Tule Island

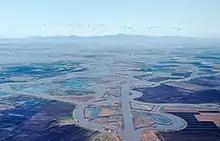
An aerial photo, looking northwest, taken in 1965. Medford Island can be seen to the north and west of Tinsley Island; to its southeast (below it in the photo) are Fern Island, Headreach Island and Tule Island respectively.

Tule Island is a small island in the Sacramento–San Joaquin River Delta, which exists as part of a complex of islands including directly-adjacent Fern Island and Headreach Island. It is a naturally-formed island, which was used in the early 20th century to farm potatoes, but now consists mostly of marsh. It is currently a habitat for waterfowl and is used as a fishing spot.